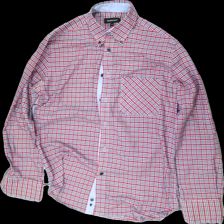
View: front
Type: Shirt
Category: Men
Brand: Not in the list
Brand text on label: Massaro
Colors: Multicolor, Red, Blue, White
Material: 65% polyester, 35% cotton
Pattern: Other
Cut: Regular
Size: M
Season: All
Stains: Minor
Price range: <50
Recommended usage: Export